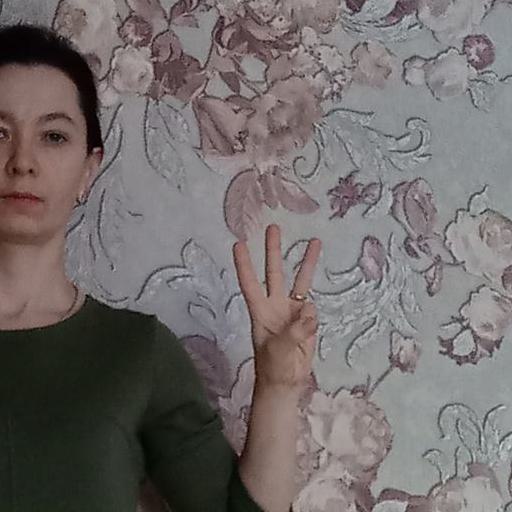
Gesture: three